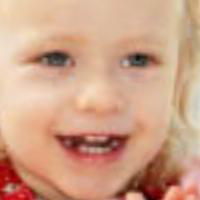
Age group: age 01-10